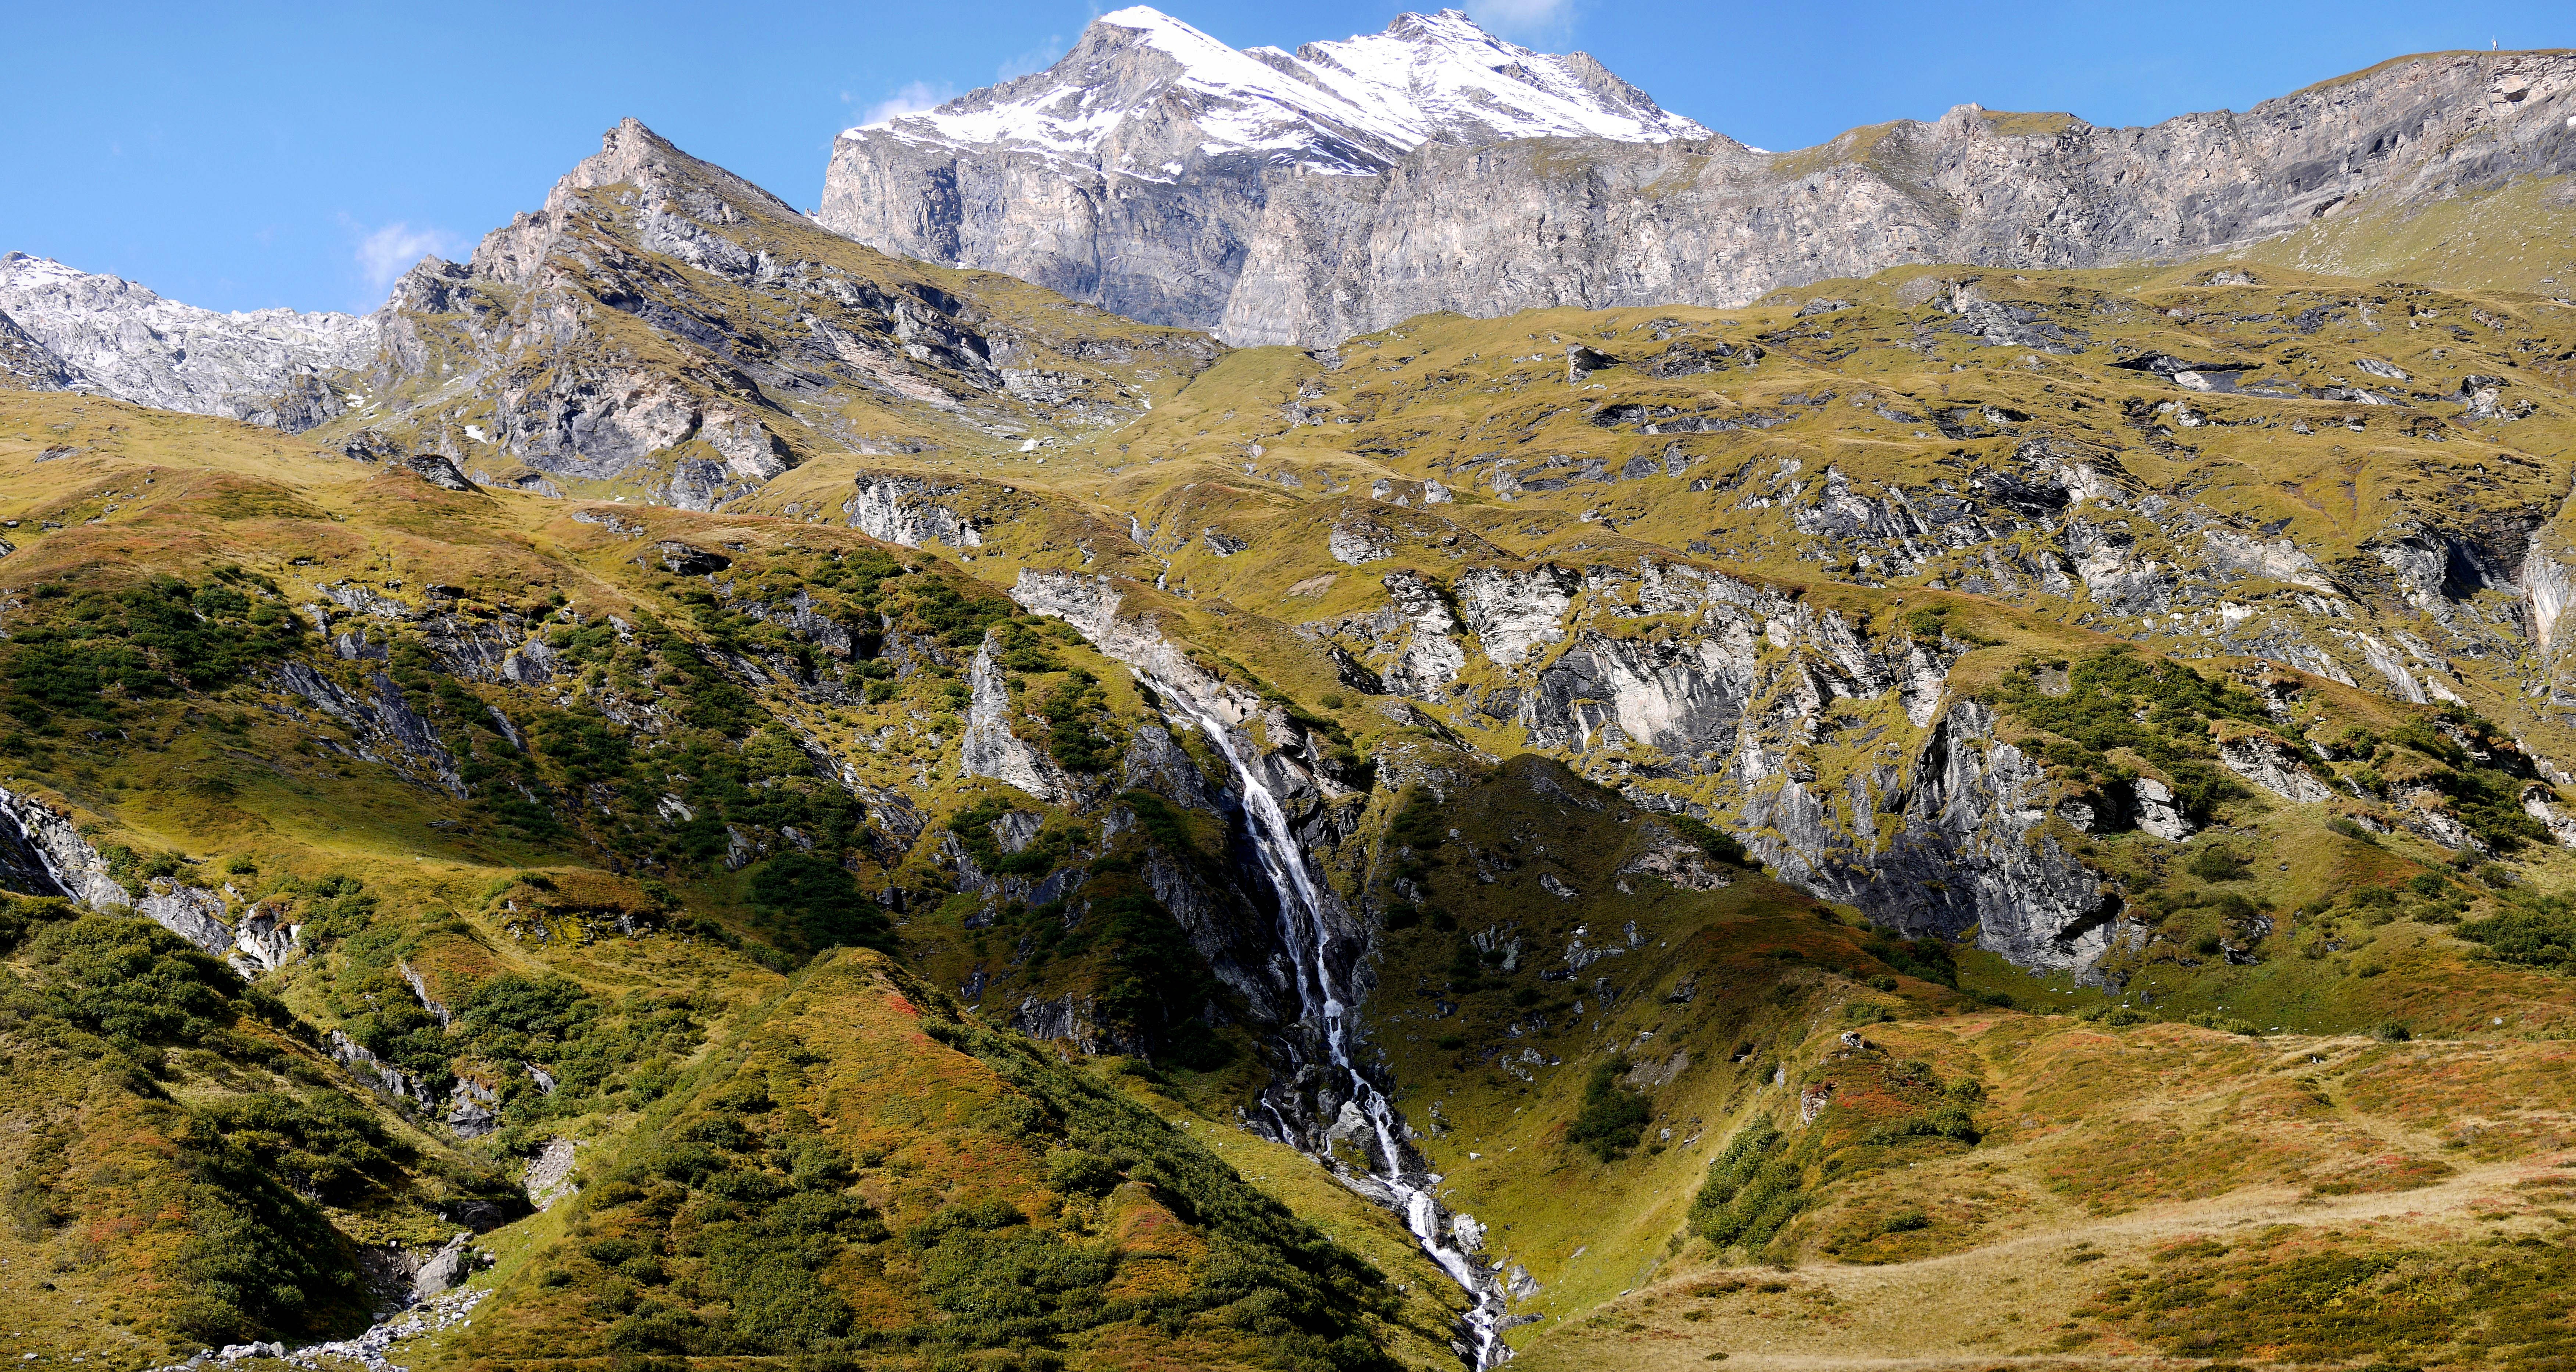
landscape, wilderness, walking, mountain, hiking, trail, lake, adventure, valley, mountain range, autumn, national park, ridge, austria, autumn mood, geology, alps, backpacking, plateau, fell, cirque, salzburg, landform, tarn, mountain pass, geographical feature, mountainous landforms